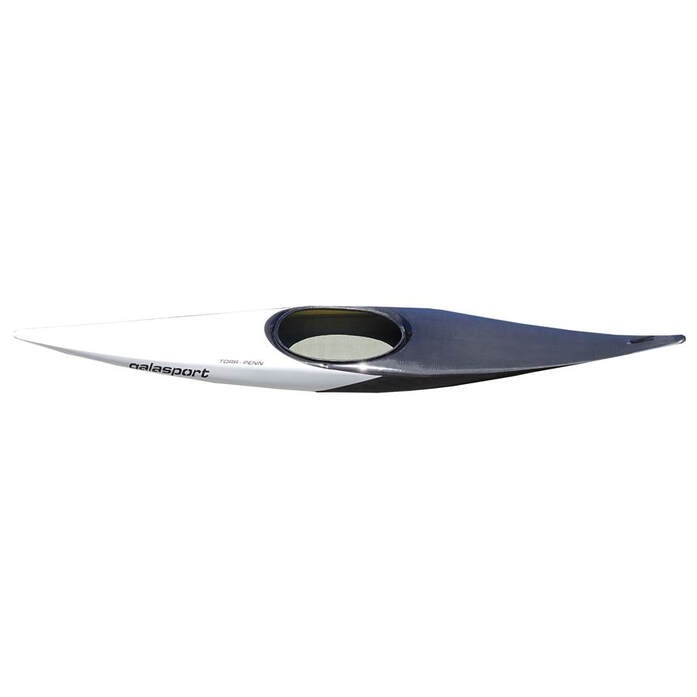
GALASPORT - TORR PENN - custom made to order
This premium GALASPORT TORR PENN canoe is custom made to order, crafted specifically to your requirements and specifications. Contact us for a personalised quote - pricing varies based on your custom specifications, finish options, and delivery requirements. Each kayak is individually handcrafted to ensure the highest quality and performance standards. Pricing does not include additional fittings. TORR-PENN is a follow-up of successful rocket What Else, the boat that came out of Tony Estanguet’s ideas, the boat in which he won his last Olympic Games. Suitable for canoeists from 60 to 80 kg. TORR-PENN comes in carbolight construction only
Brand: Galasport
Category: Sporting Goods > Outdoor Recreation > Boating & Water Sports > Boating & Rafting > Canoes > Freestyle Canoes